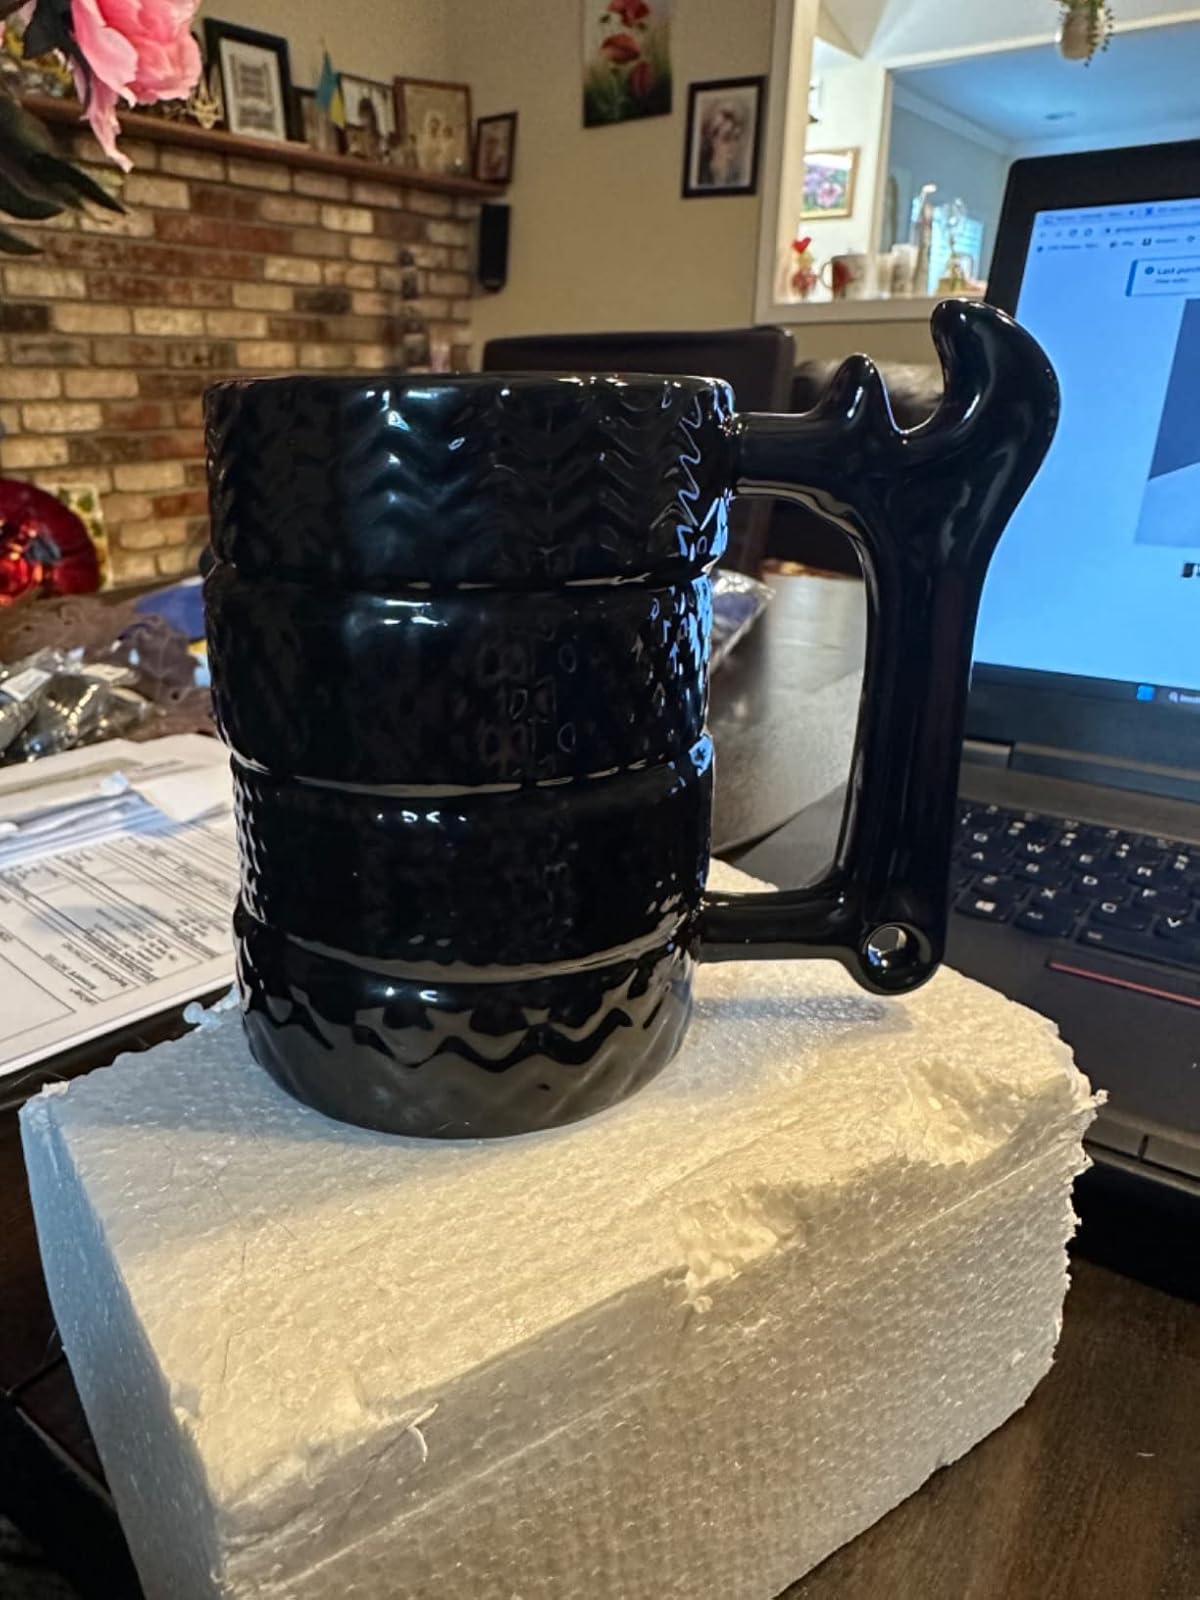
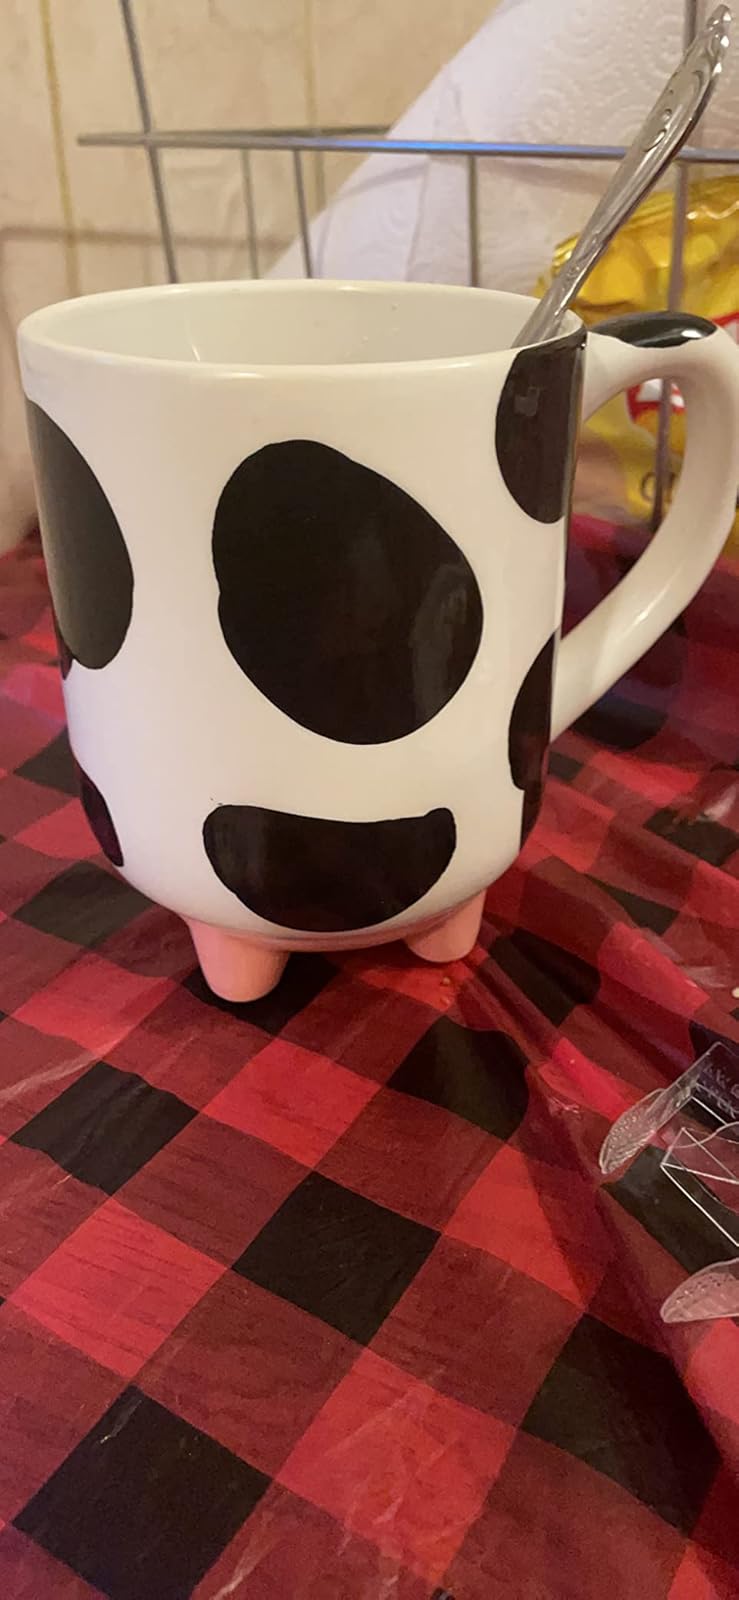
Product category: items_mug
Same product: no